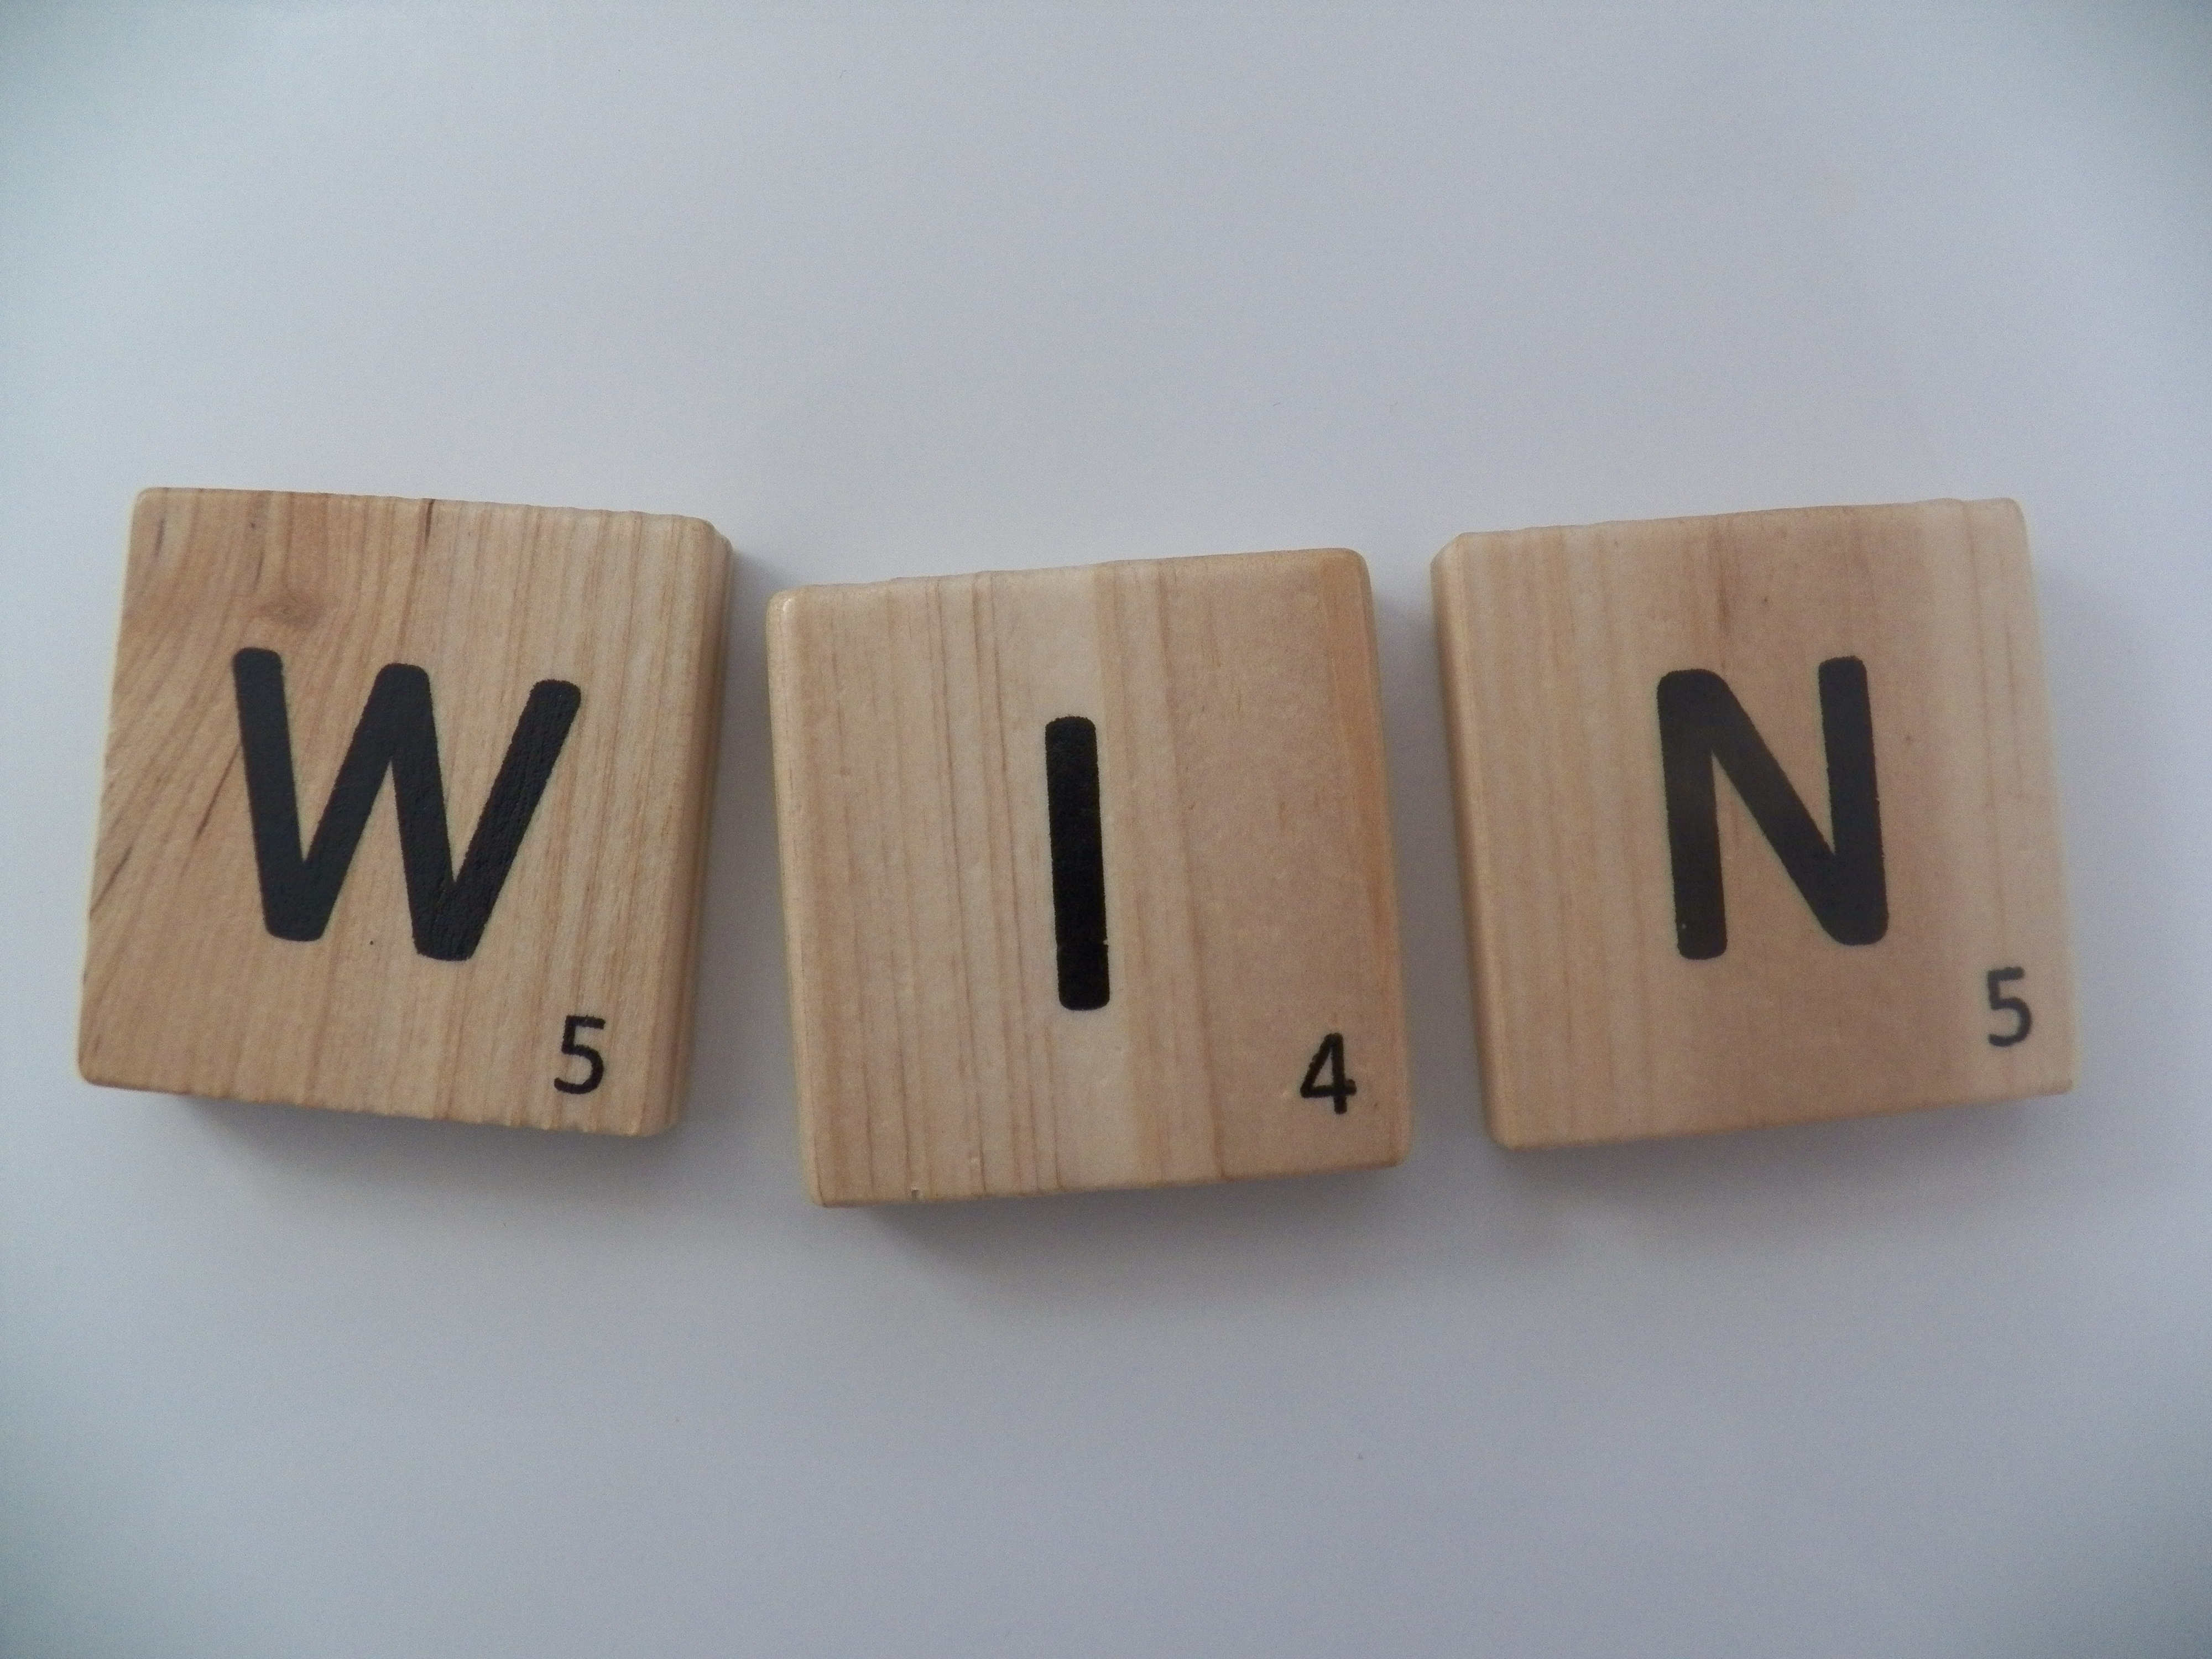
word, wood, number, scrabble, label, brand, font, text, letters, win